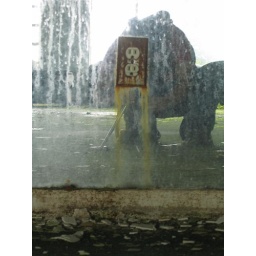
Semi-self portrait against a damaged mirror wall